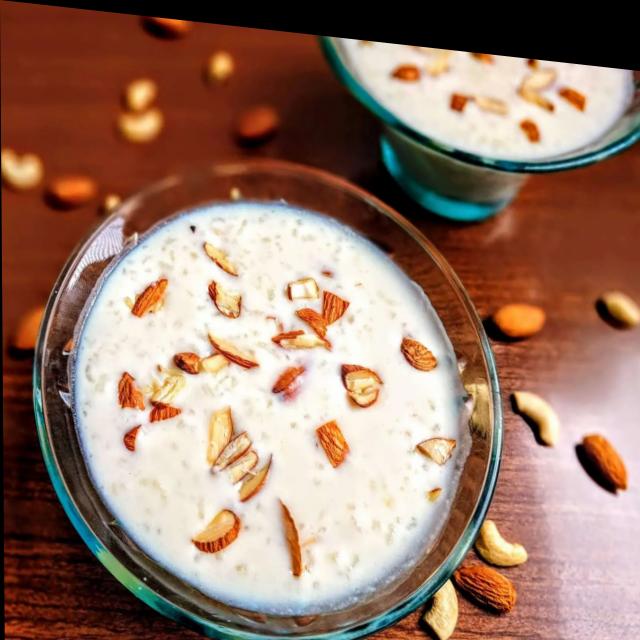
Dish: kheer